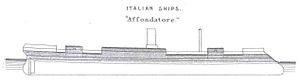
Affondatore (1865) / Tjeneste
Affondatore havde en omfattende pansring, vist med mørkegråt.
Affondatore var et italiensk panserskib, og det blev bestilt til den nye italienske marine, der blev skabt, da Italien blev forenet i 1861.